Jesus in comparative mythology

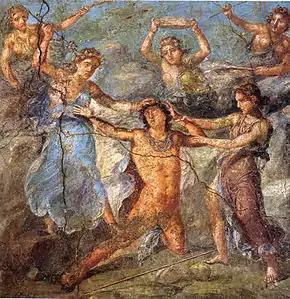
First-century AD Roman wall painting from the House of the Vettii in Pompeii showing Dionysus's enemy Pentheus being torn to pieces by the "maenads", Dionysus's female followers, the climactic scene of Euripides's "Bacchae"

The Gospel of John, the latest of the four canonical gospels, possesses ideas that originated in Platonism and Greek philosophy, where the "Logos" described in John's prologue was devised by the Pre-Socratic philosopher Heraclitus and adapted to Judaism by the Jewish Middle Platonist Philo of Alexandria. However, the author of the Gospel of John was not personally familiar with any Greek philosophy and probably did not borrow the Logos theology from Platonic texts directly; instead, this philosophy probably influenced earlier Jewish deuterocanonical texts, which John inherited and expanded his own Logos theology from. In Platonic terminology, Logos was a universal force that represented the rationality and intelligibility of the world. On the other hand, as adapted into Judaism, Logos becomes a mediating divine figure between God and man and mostly owed influence from Wisdom literature and biblical traditions, and by the time it was transmitted into Judaism, seems to have only retained the concept of the universality of the Platonic logos. Davies and Finkelstein write "This primeval and universal Wisdom had, at God's command, found itself a home on Mount Zion in Jerusalem. This mediatorial figure, which in its universality can be compared with the Platonic 'world-soul' or the Stoic 'logos', is here exclusively connected with Israel, God's chosen people, and with his sanctuary."